Andhaka

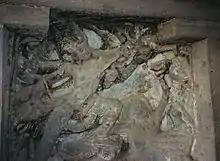
Shiva impaling Andhaka, while a Matrika (right bottom) collects his blood. Ellora Caves

Andhaka's trusted general Bali single-handedly defeated all the gods and swallowed them. Shiva fired powerful weapons at Bali, which forced him to disgorge all the gods. In retaliation, Shiva swallowed Śukra, the guru of the Asuras. Andhaka then launched an attack on Indra. Shiva intervened to save Indra and assaulted the demon with his trident. However, whenever Andhaka's blood fell on the ground, a copy of him would spawn. Vishnu created several Mātṛkās to drink the blood of the demon every time he was hurt, preventing the spread of new demons. Finally, Shiva decapitated Andhaka. According to Shiva Purana, in a twist of events, since Andhaka had chanted Shiva's name in repentance after which he was told of his biological parentage and he was made a Gaṇa chief.